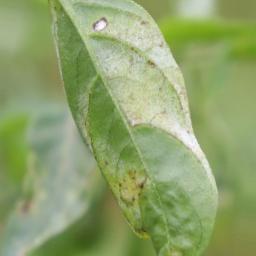
Label: powdery mildew